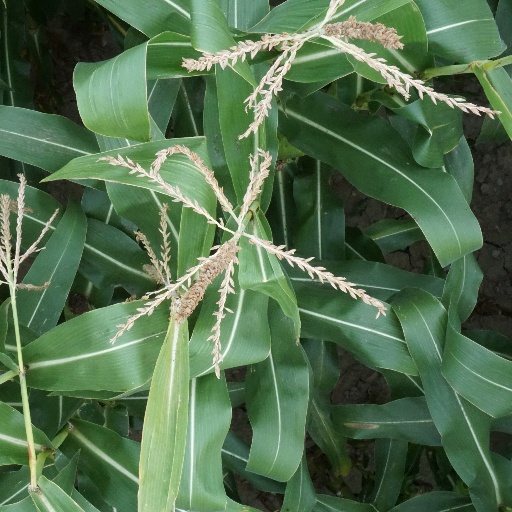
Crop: maize; corn